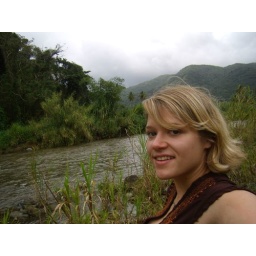
self by river on road to El Yunque